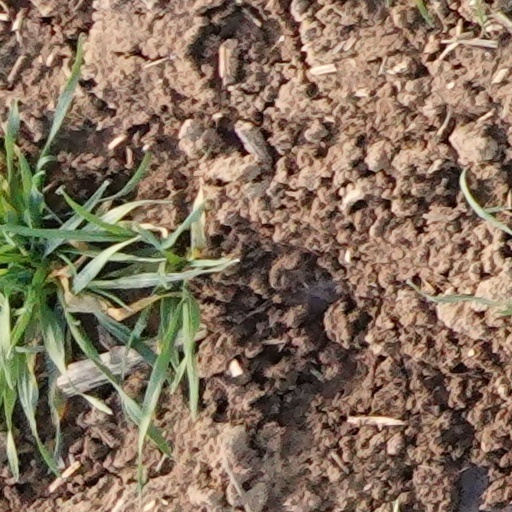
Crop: wheat